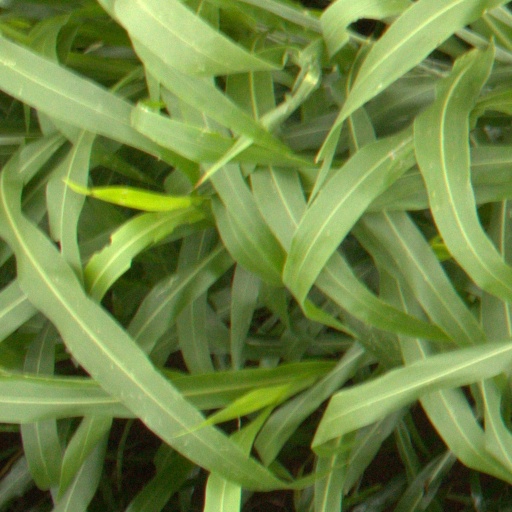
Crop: sorghum